Mark Aguirre

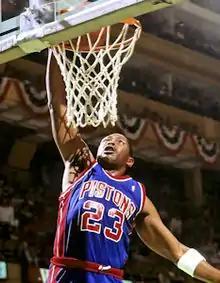
Aguirre with the Detroit Pistons in 1989

After Aguirre was traded to the team, the Pistons won the NBA title in 1989. Despite not being a lead scoring option like he was in Dallas, Aguirre played a key role in Detroit's championship run, especially in the Eastern Conference Finals against the Chicago Bulls, where he led the team in scoring with 25 points in a narrow Game 3 loss and averaged 13.7 points and 4.8 rebounds over the rest of the six-game series. He showed he could blend into a successful team by taking fewer shots, playing hard on defense, and not complaining when his younger teammate Dennis Rodman's minutes increased. In the 1990 playoffs, which culminated with Detroit repeating as champions with a five-game NBA Finals win over Portland, Aguirre averaged 11 points a game.